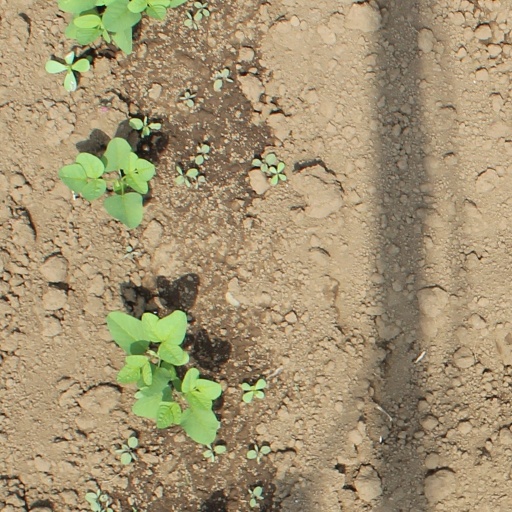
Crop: soybean